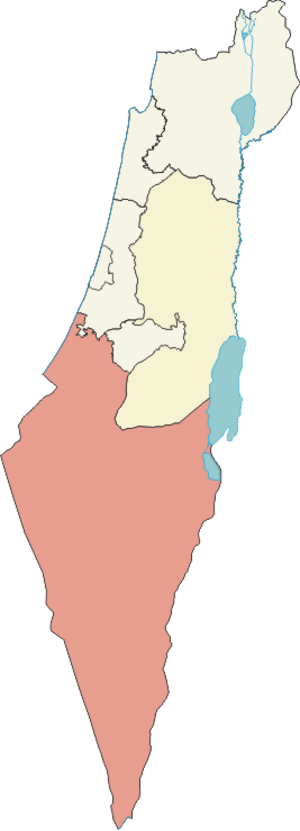
Syddistriktet
Syddistriktet i Israel, mærket
Syddistriktet er et af Israels seks administrative distrikter, og er det største når det kommer til landområde, men samtidig mindst befolkede. Distriktet dækker broderparten af Negev-regionen så vel som Arava. Syddistriktets befolkning er på 1 002 400. Distriktet er 86 % jødisk og 14 % arabisk. Distriktets hovedby er Beersheba. Distriktets største by er Ashdod. De mest velstående områder er Omer, Metar og Lehavim. Sderot, Netivot og Ofakim er længere nede på den sociøkonomiske skala.